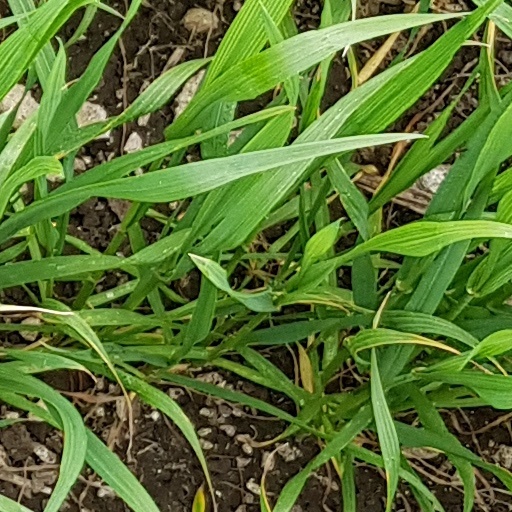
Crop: wheat